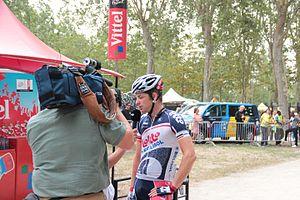
Jürgen Roelandts interviewé par la RTBF avant le départ de la 18e étape du Tour de France 2012.